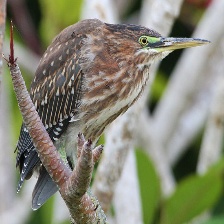
Species: FASCIATED WREN
Scientific name: CAMPYLORHYNCHUS FASCIATUS